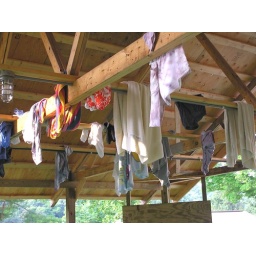
The girls playing a prank on the boys - hanging their clothes in the GA GA Ball court.